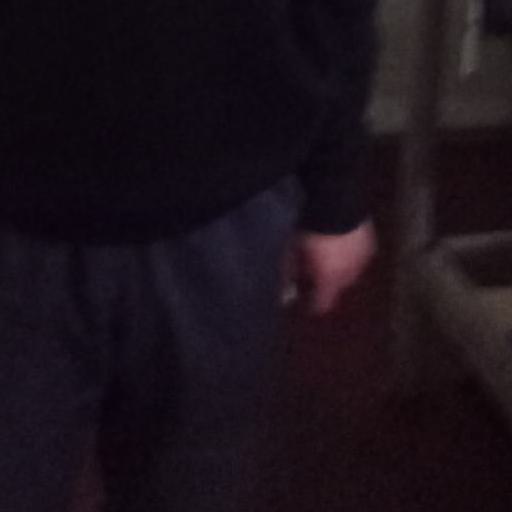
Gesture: no_gesture